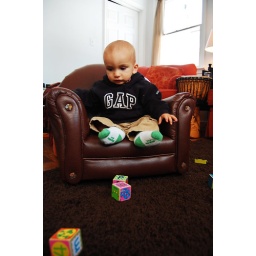
big boy in a big boy chair